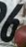
Number: 6